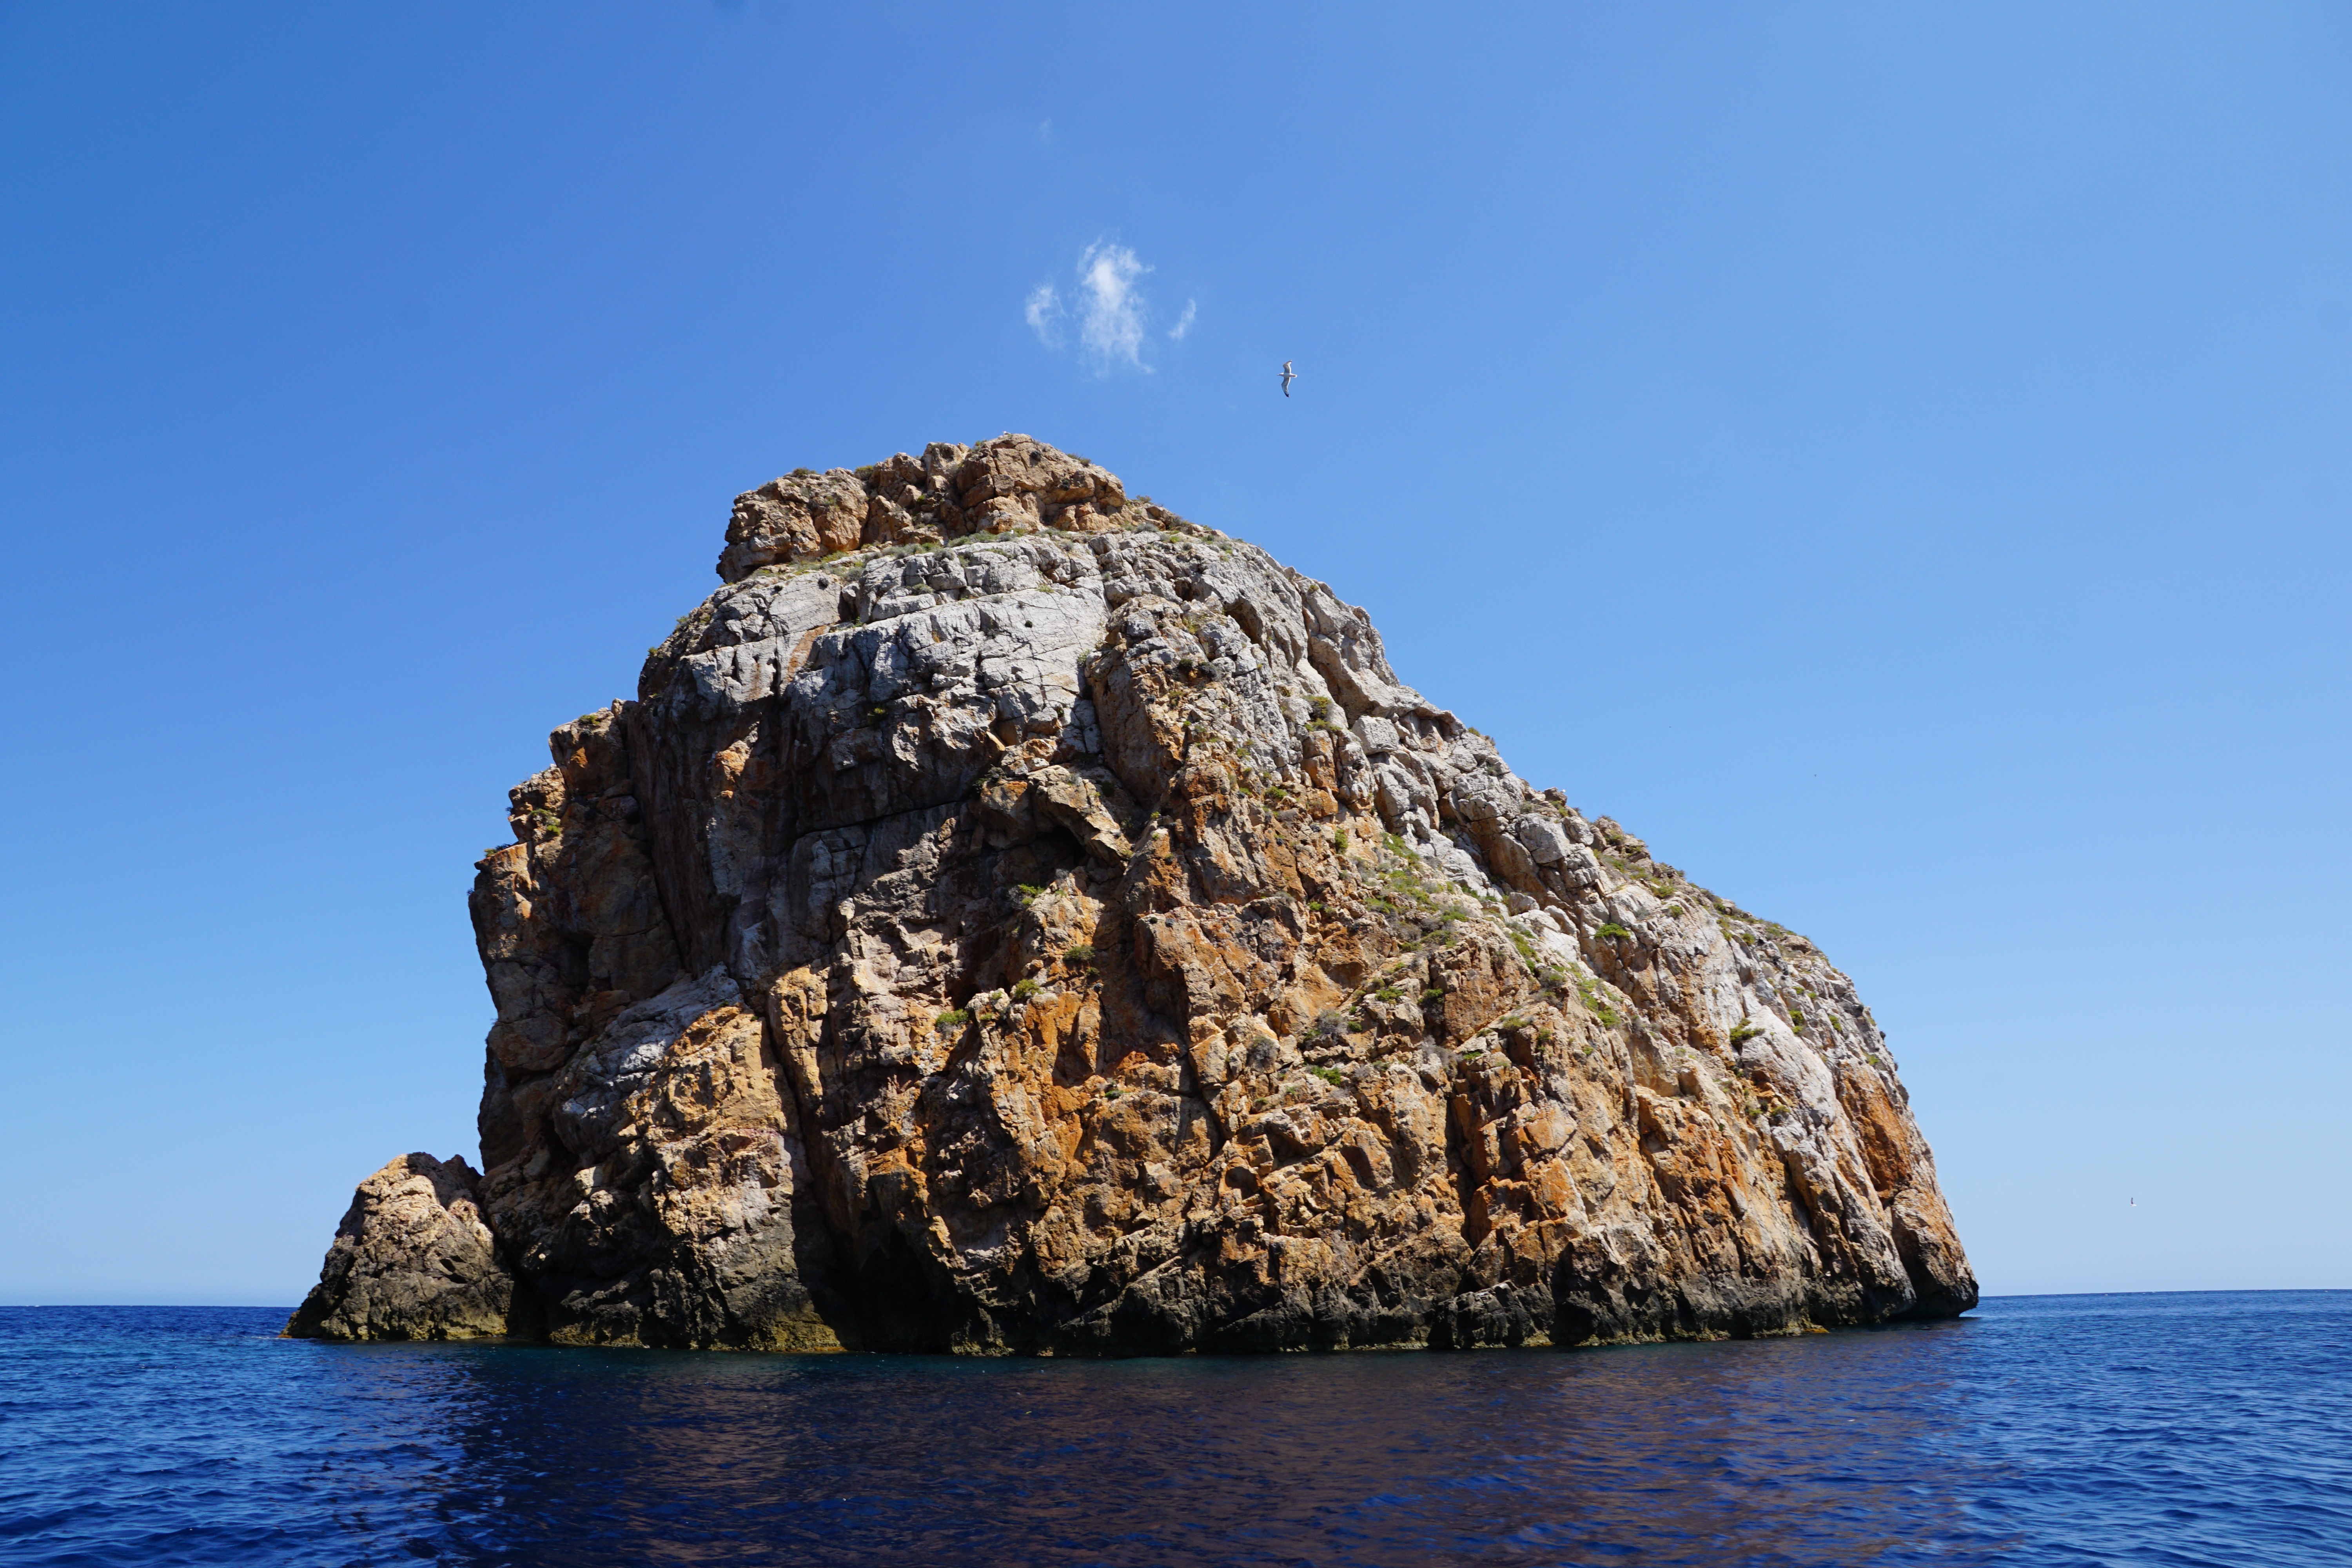
beach, sea, coast, water, rock, ocean, shore, formation, cliff, cove, vehicle, tower, bay, island, stack, terrain, material, geology, cape, islet, landform, ibiza, natural arch, geographical feature